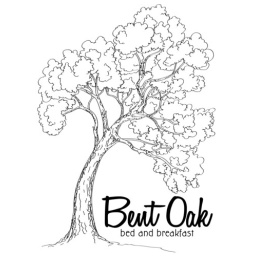
bent oak bed &amp;amp; breakfast logo design in black &amp;amp; white.